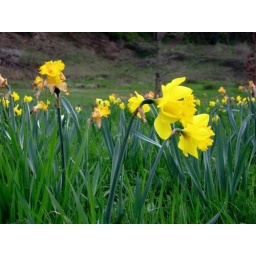
I get lost in a field on flowers each spring.